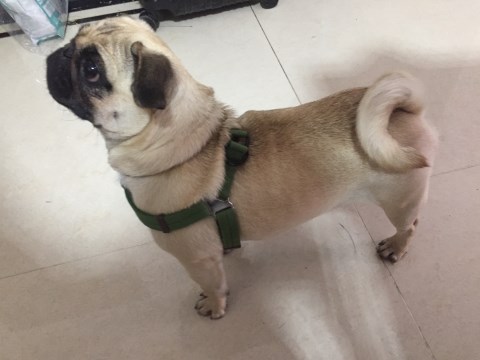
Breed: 798-n000130-pug